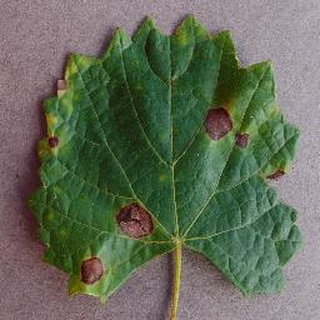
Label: grape_black_rot